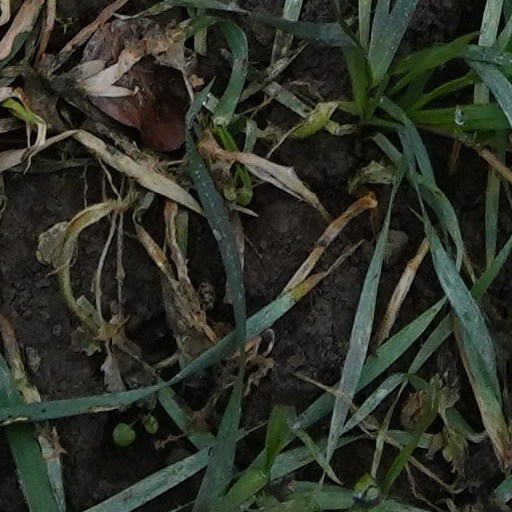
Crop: wheat